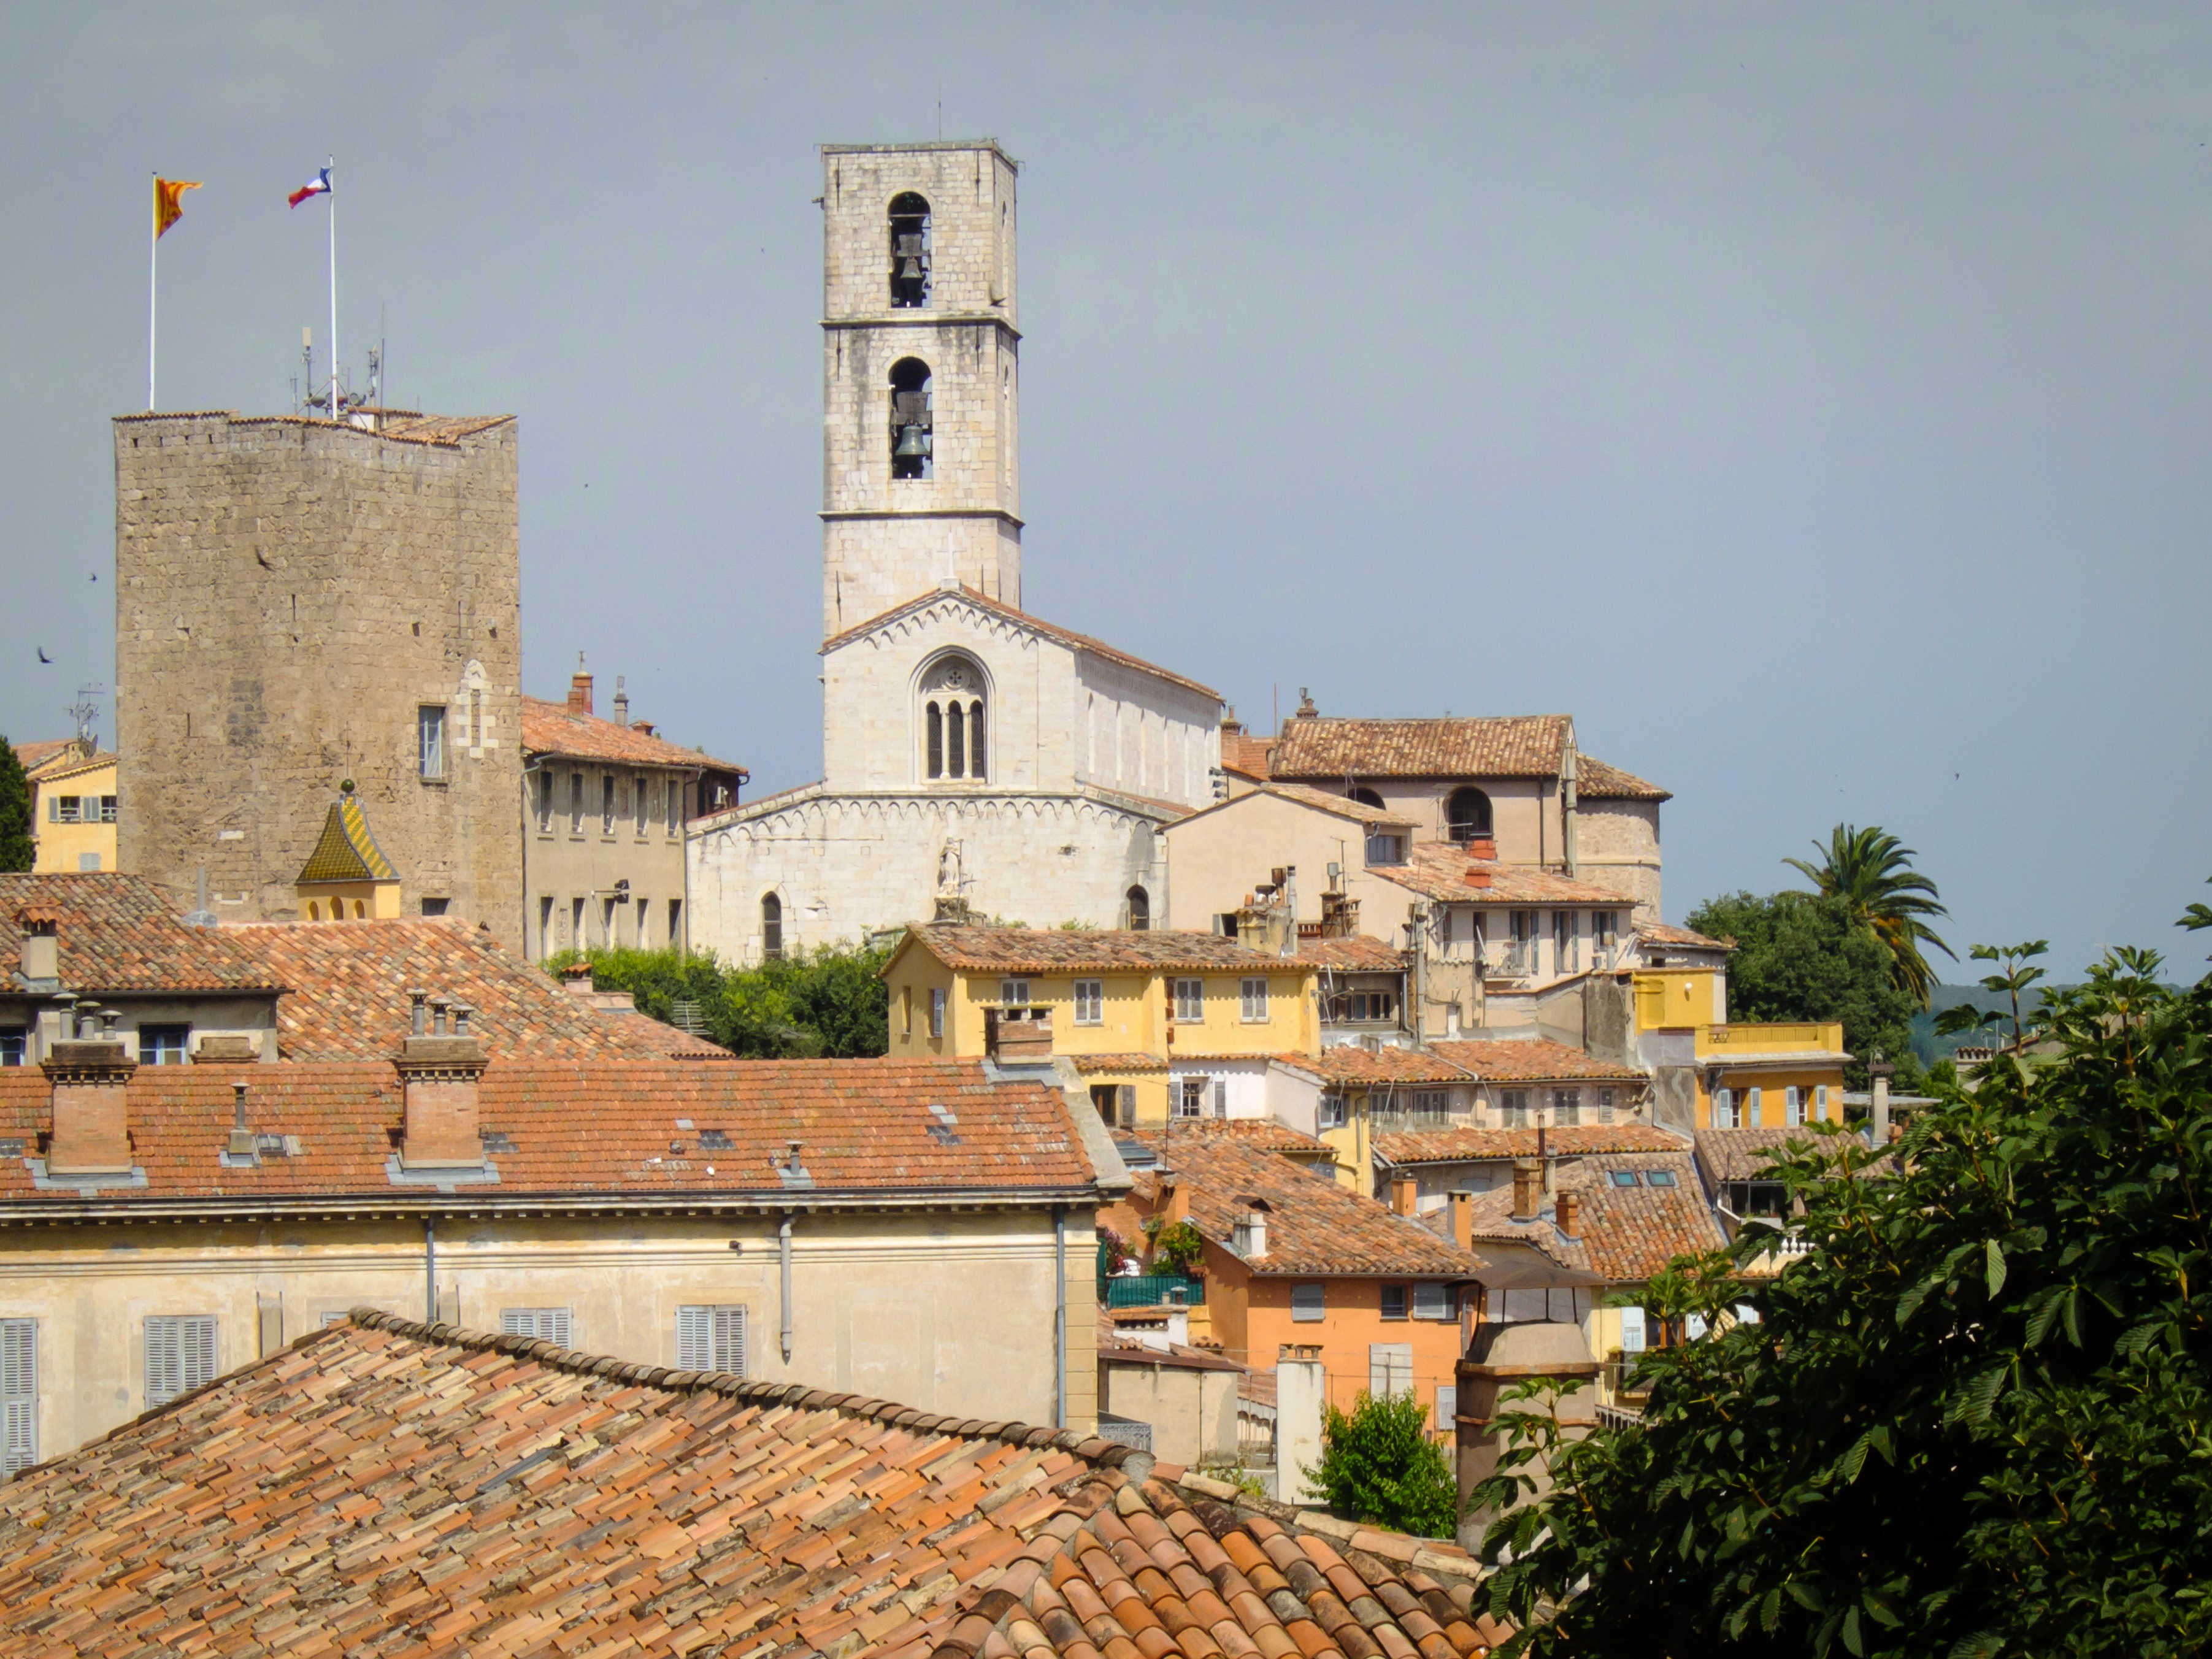
town, roof, building, vacation, village, france, tower, landmark, fortification, tourism, place of worship, city view, old town, french, homes, monastery, historically, middle ages, roofs, grasse, gable, ancient history, human settlement